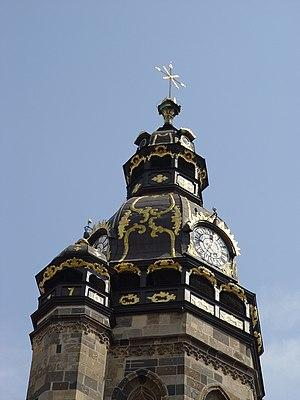
La cathédrale Sainte-Élisabeth est la plus grande église de Slovaquie avec une superficie de 1 200 m² et une capacité de 5 000 personnes. Située à Košice, c'est en outre la cathédrale gothique de style occidental la plus à l'est d'Europe. Dédiée à sainte Élisabeth de Hongrie, elle se situe au centre de la rue Hlavná, qui s'élargit au niveau de l'église, ce qui lui donne sa forme oblongue caractéristique. C'est l'église principale de l'archidiocèse de Košice et l'église paroissiale de la paroisse Sainte-Élisabeth de Košice. La construction eut une influence certaine sur les édifices des villes des environs comme Prešov, Bardejov, Sabinov, Rožňava mais également sur l'architecture religieuse de certaines églises de Pologne et de Transylvanie.